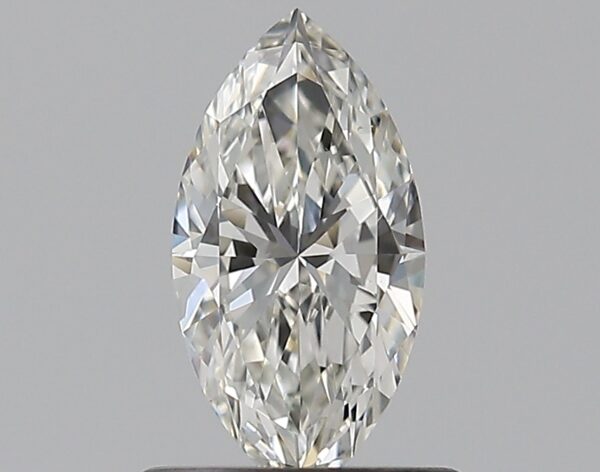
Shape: marquise
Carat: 0.52
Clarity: VS1
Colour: H
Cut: EX
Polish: EX
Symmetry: VG
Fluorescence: N
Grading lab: GIA
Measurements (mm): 8.36 x 4.28 x 2.54